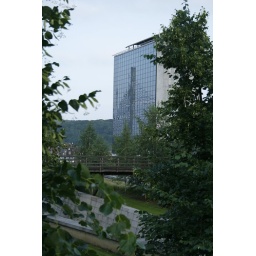
E25 bridge supporting structure (near Cointe tunnel), reflected in the FOREM building